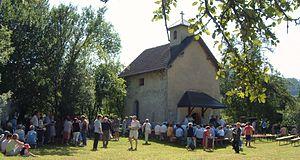
La chapelle Ste Anne du Plain, Fête de Ste Anne, 2002
La liste des chapelles du Doubs présente les chapelles situées sur le territoire des communes du département français du Doubs. Il est fait état des diverses protections dont elles peuvent bénéficier et, notamment, les inscriptions et classements au titre des monuments historiques.
Fessevillers est une commune française située dans le département du Doubs en région Bourgogne-Franche-Comté. Fessevillers est une étape de randonnée sur le GR5.
Alexandre Voisard, écrivain suisse romand